2016 South Korean legislative election

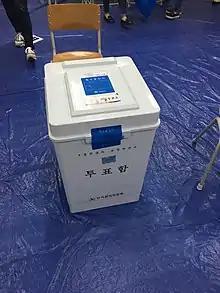
Sealed ballot box used for this election

Prior to the election, it was widely expected that the Saenuri Party would emerge victorious due to divisions in the opposition and an intensified national security climate. Speculation had focused on whether the party would be able to attain a three-fifths majority. In contrast to expectations, however, the Saenuri Party was delivered a decisive defeat, losing not only its majority but also its status as largest party in the Assembly. The Democratic Party took a one-seat plurality, and the opposition outnumbered the governing party for the first time in 16 years, while the centrist People Party also emerged as a new force in South Korean politics, holding the balance of power in the elected Assembly. The result was seen as posing significant problems for then-President Park, who was rendered unable to press forward with her legislative agenda without opposition support. News sources labelled Park a "lame duck" president, with the "The Chosun Ilbo" saying that her "lame duck period has started earlier than any other administration in the past".